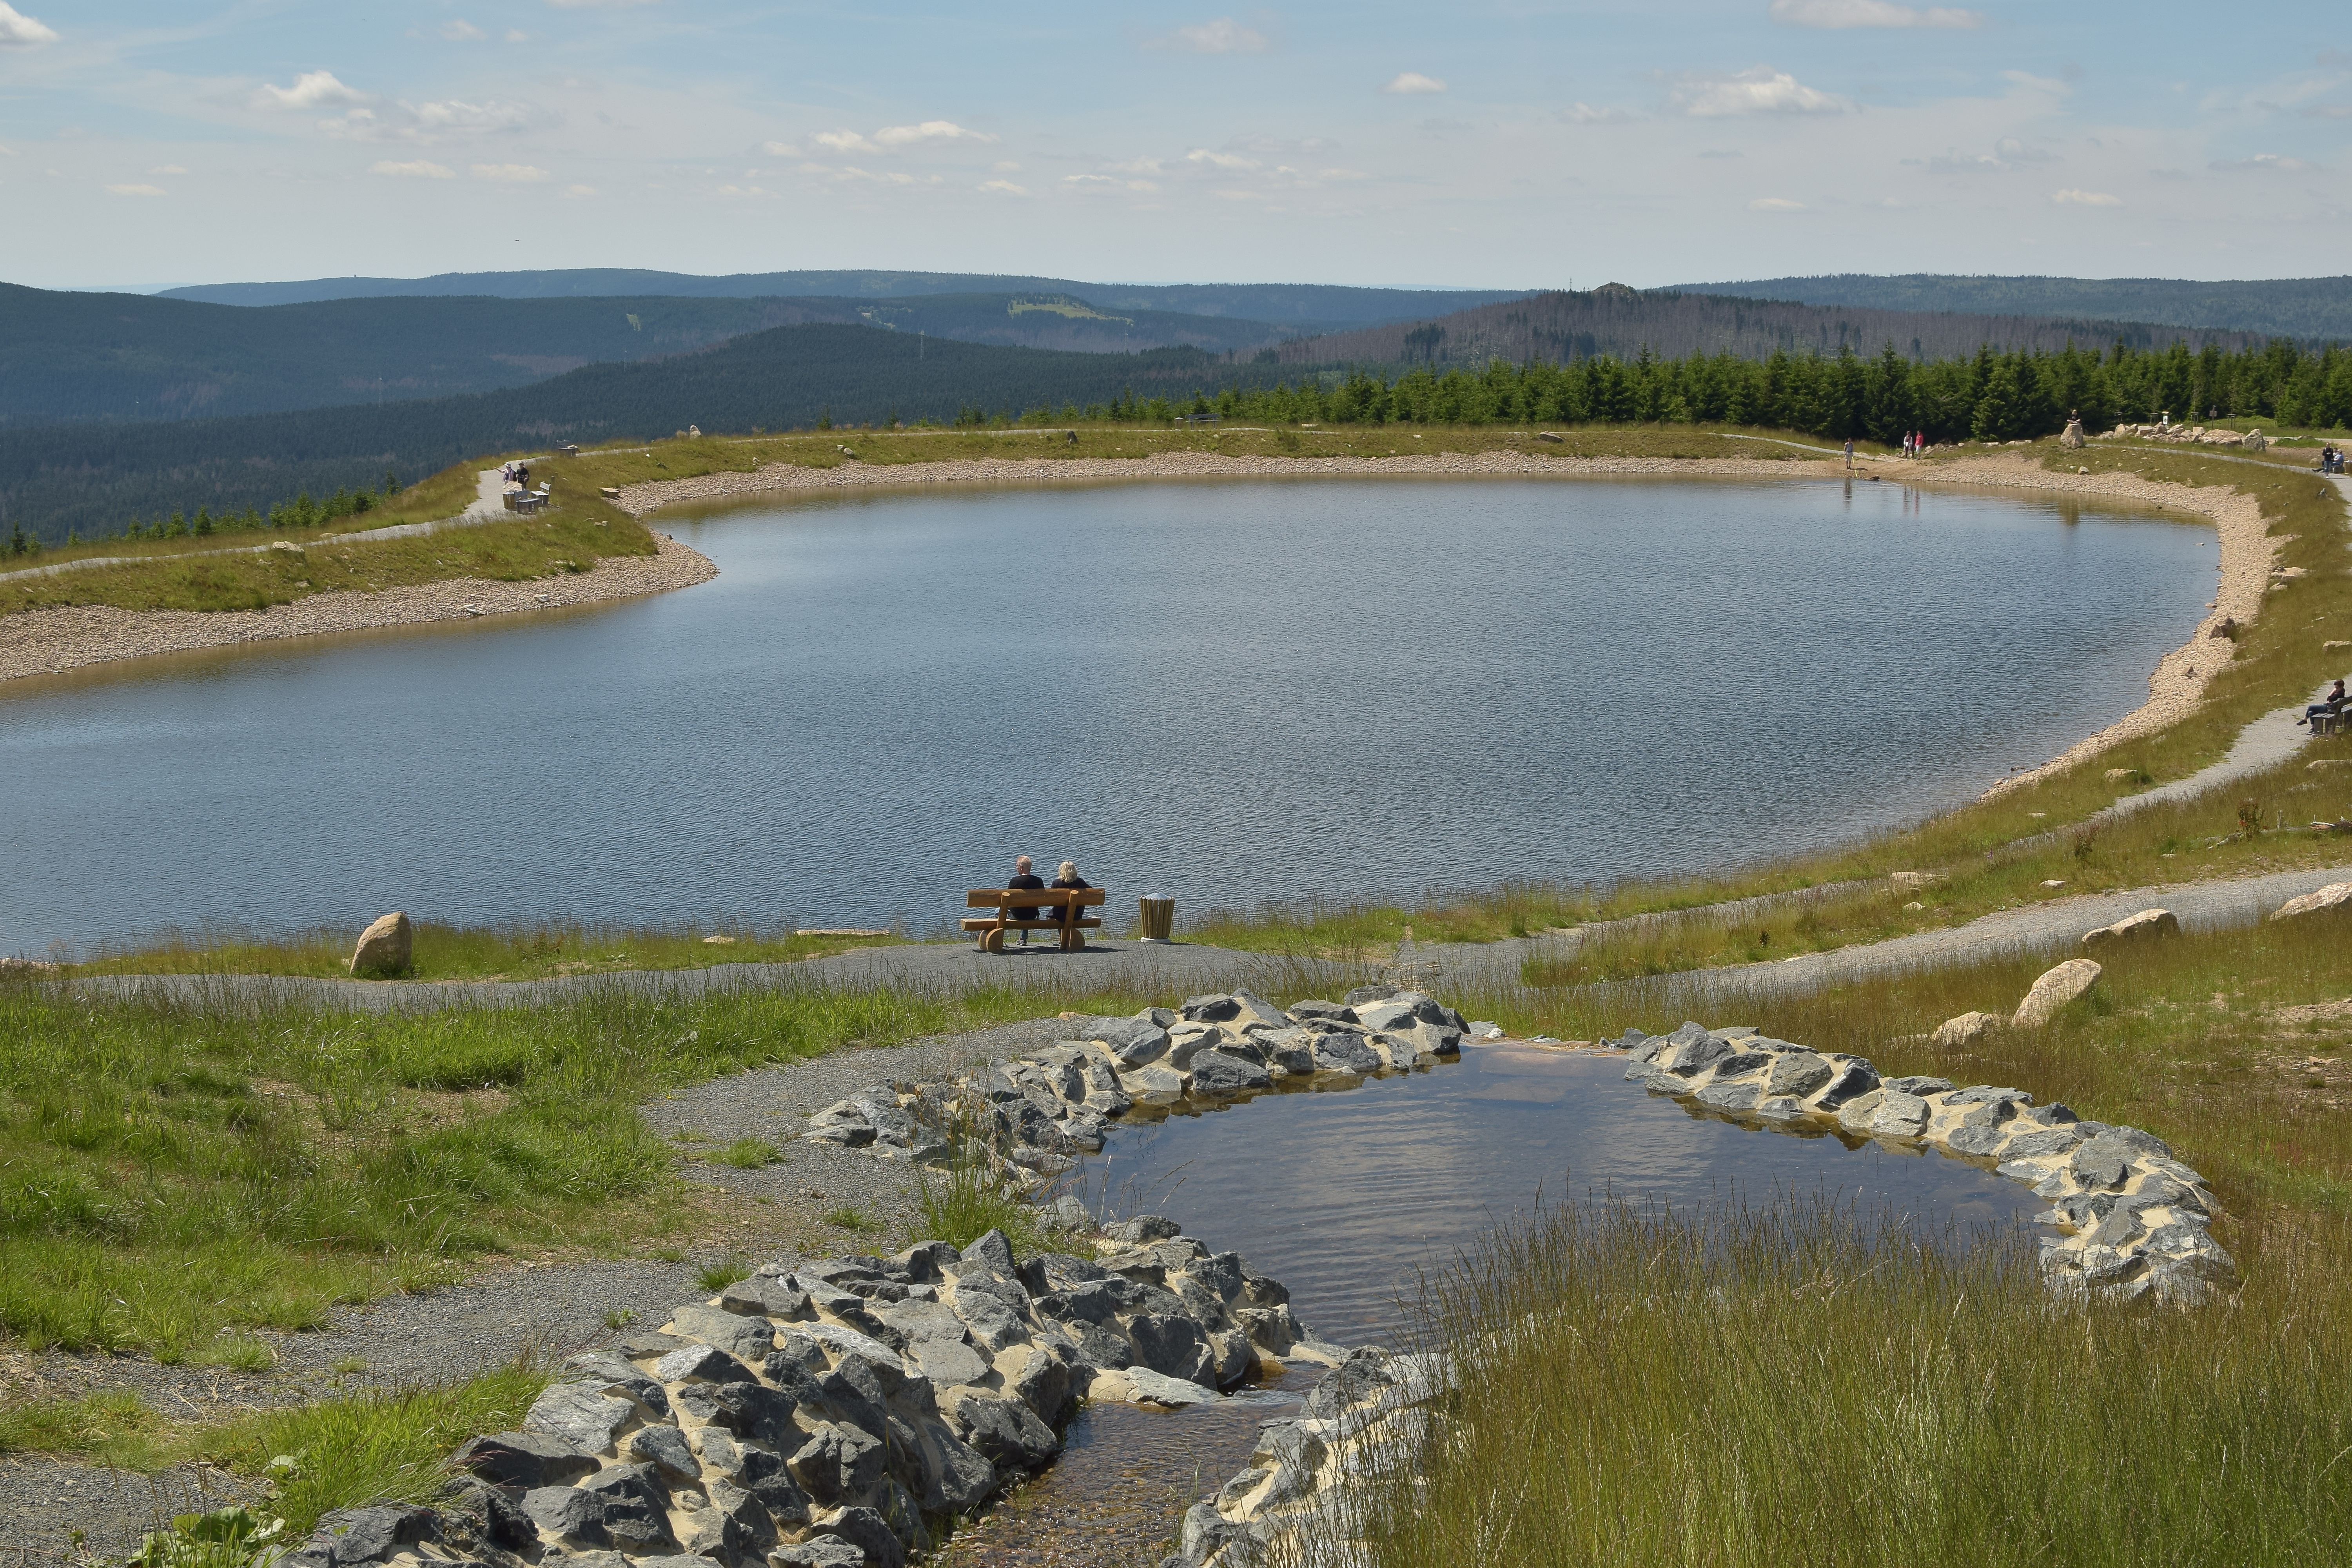
landscape, water, marsh, sky, lake, river, pond, blue, reservoir, waterway, clouds, mountains, wetland, floodplain, plateau, habitat, loch, highlands, estuary, braunlage, tarn, quiet zone, worm mountain, artificial pond